TRW Inc.

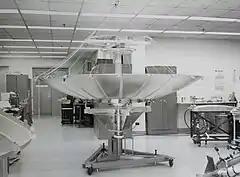
A satellite reflector being developed by TRW near Cleveland, Ohio (1968)

The teams developing the following observatories continued their work as part of Northrop Grumman Aerospace Systems: